Speed limits in New Zealand

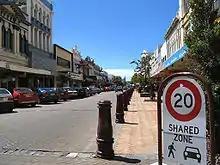
A road sign indicating 20 km/h in Invercargill city centre

General speed limits in New Zealand are set by the New Zealand government. The speed limit in each location is indicated on a nearby traffic sign or by the presence of street lighting. The limits have been posted in kilometres per hour (km/h) since 1974. Before then, when New Zealand used imperial units, maximum speeds were displayed in miles per hour (mph). Today, limits range from to ; in urban areas the default speed limit is .